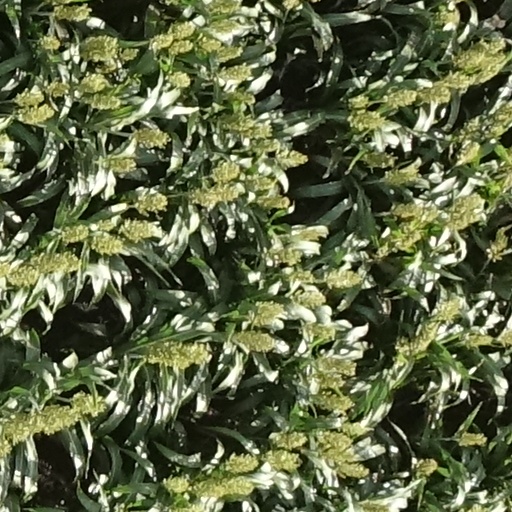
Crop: sorghum